Taguspark

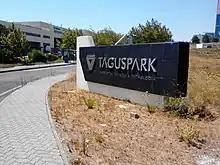
Entrance to Taguspark.

Almost simultaneously, was built the Students Residence, with a capacity of approximately 82 beds, implanted next to the Main Square and the IST facilities, allowing the students and young researchers from other parts of the country and from abroad to be lodged in the Taguspark, contributing with their presence for the vitality of the central area. The concept of the Main Square constitutes the initial stage of requalification and revitalization process of the central zone of the Taguspark.